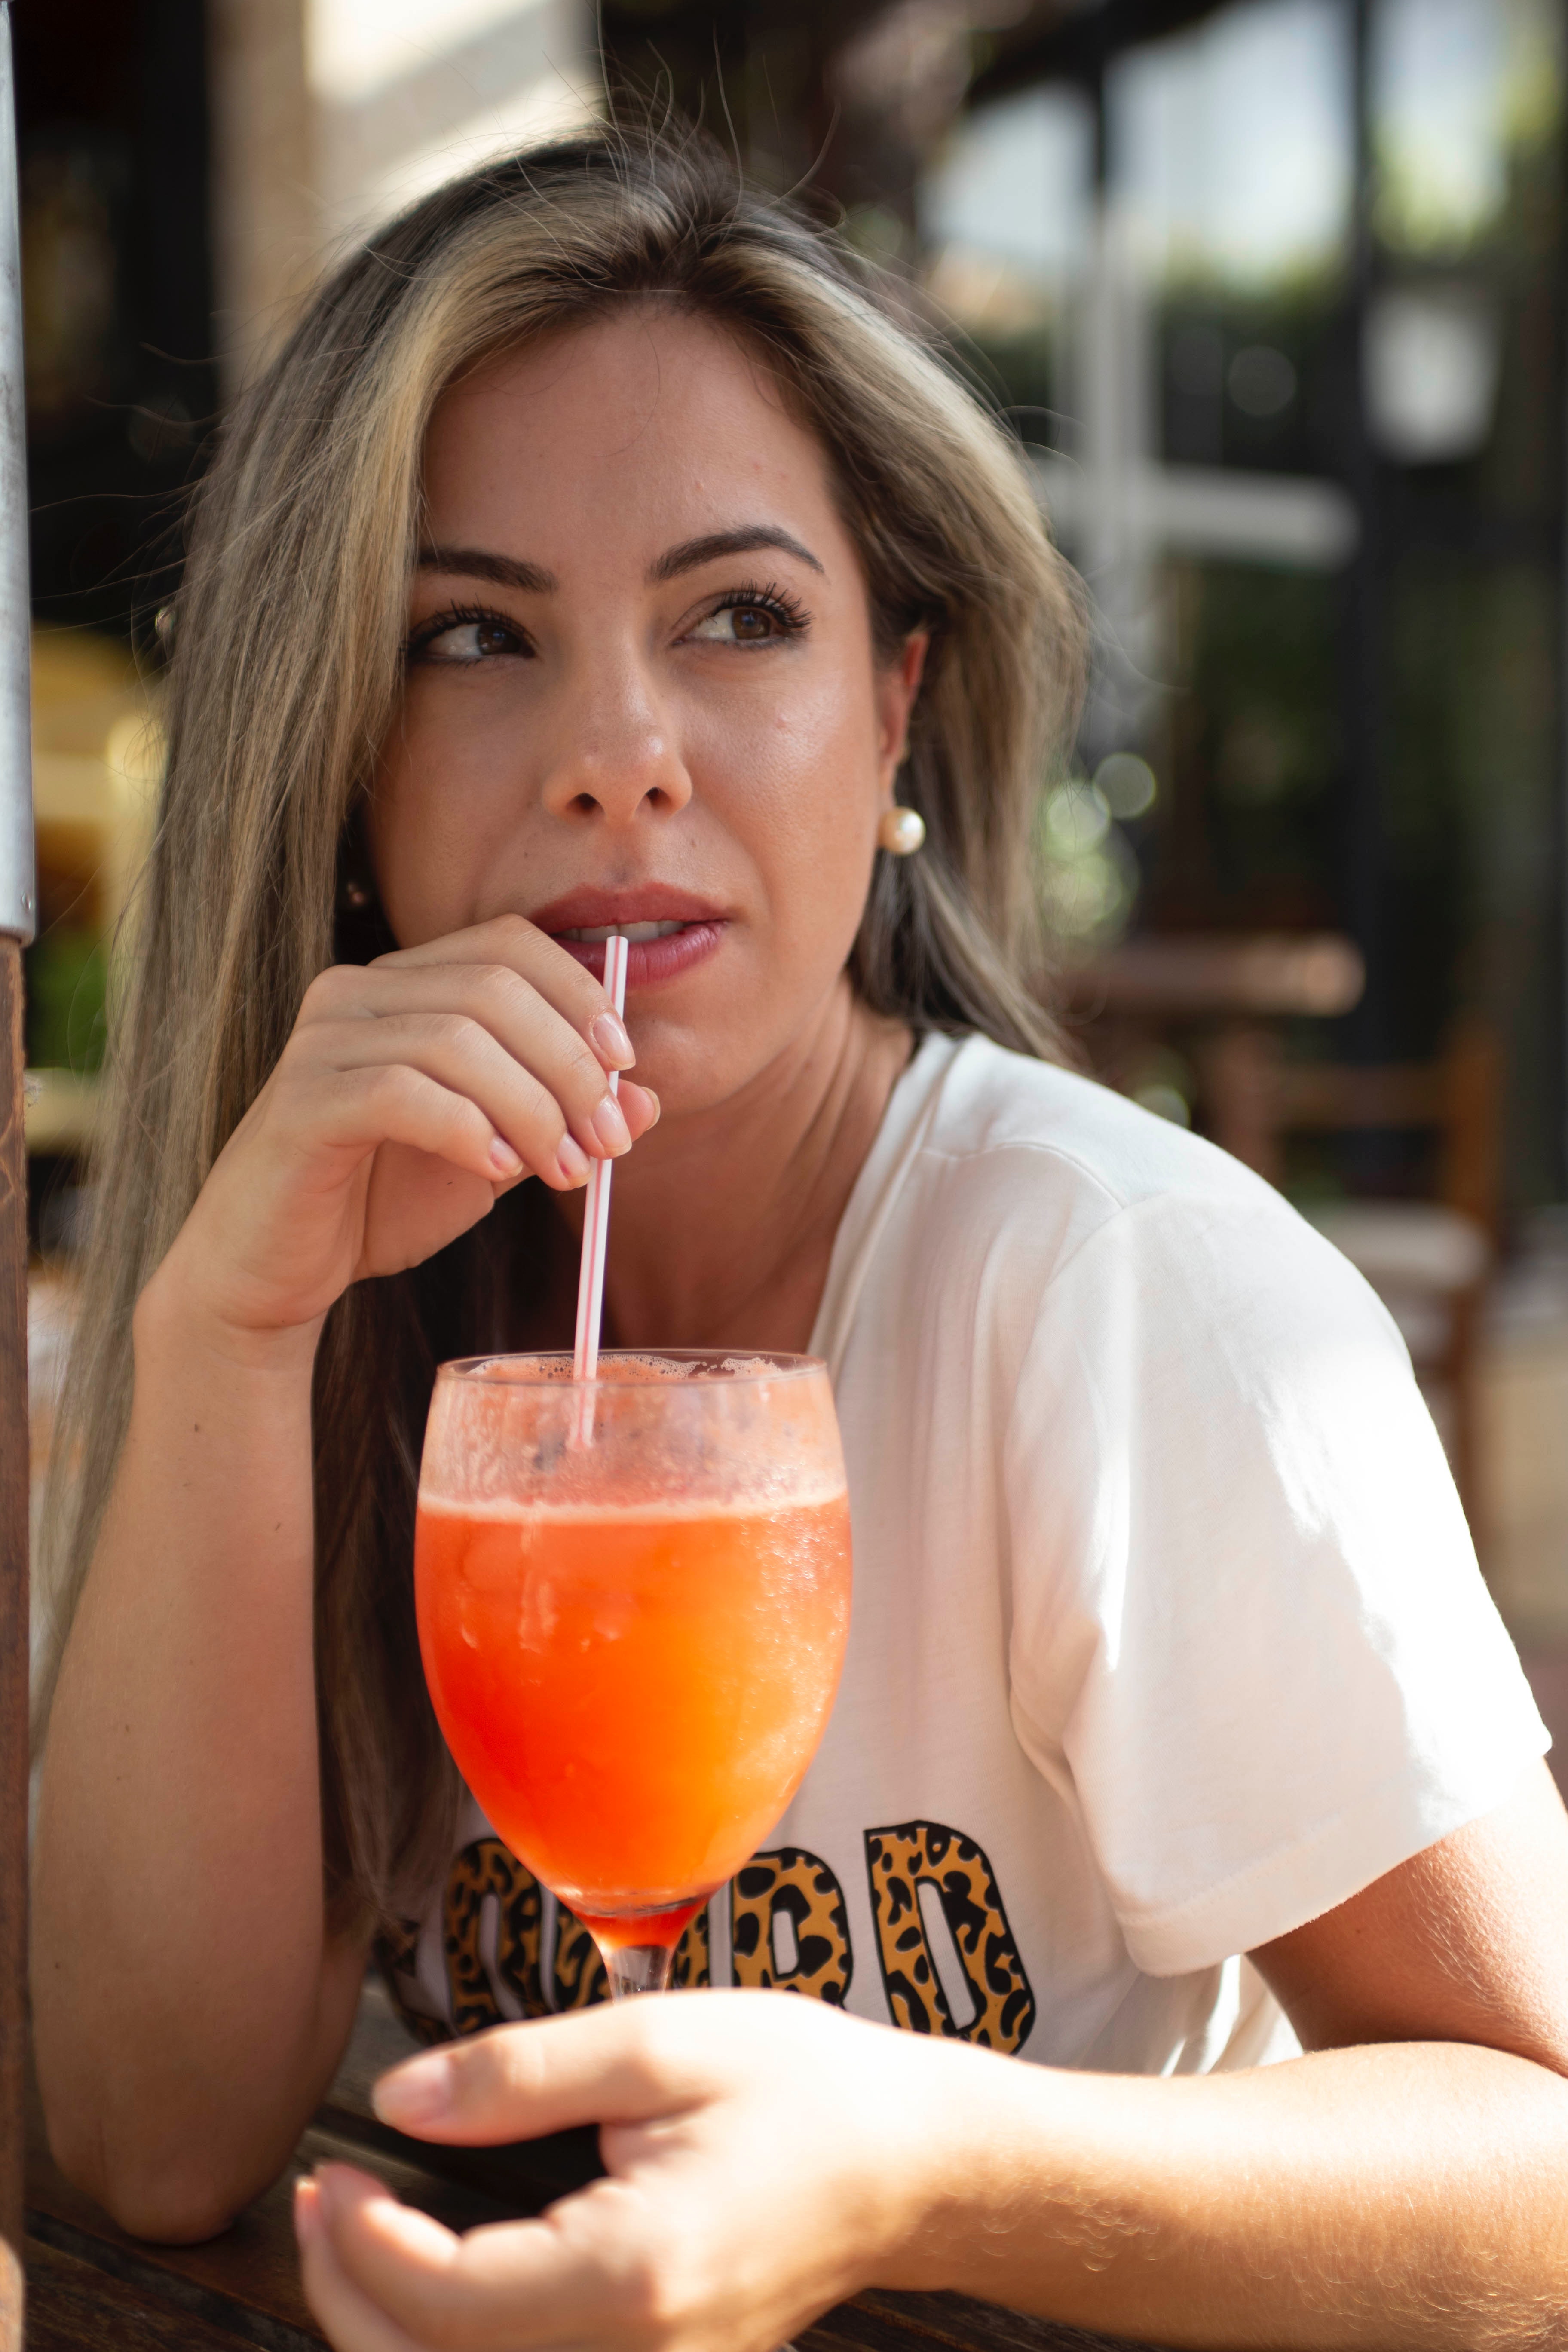
drinking, drink, orange drink, juice